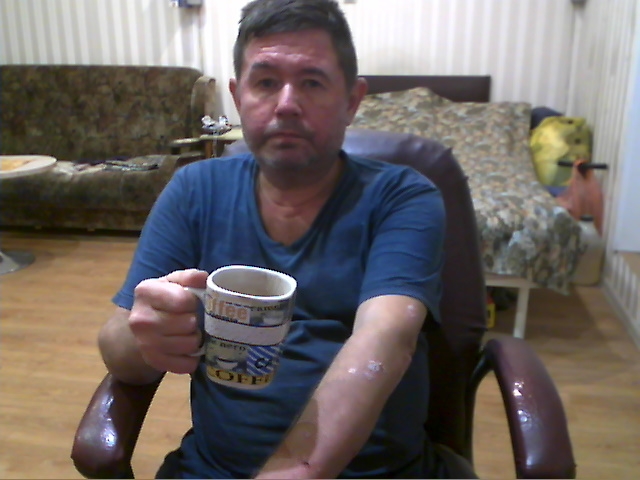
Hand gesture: no_gesture